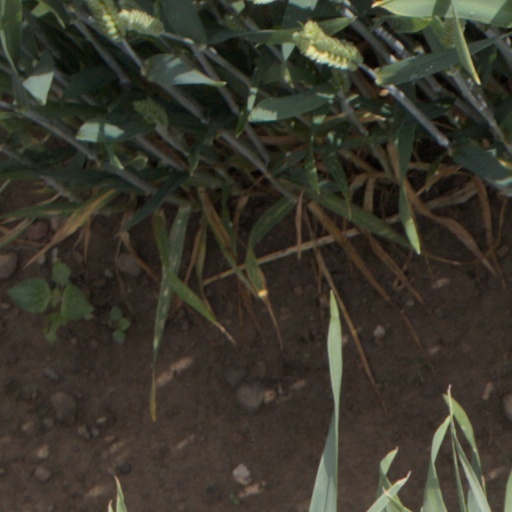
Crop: wheat